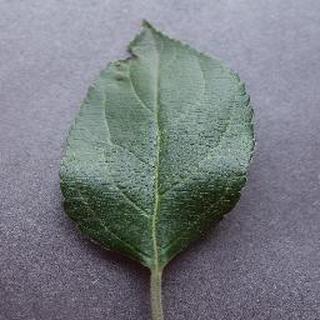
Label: healthy_apple